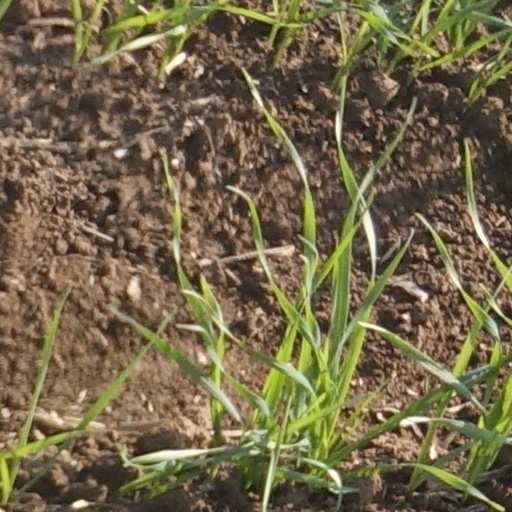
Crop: wheat